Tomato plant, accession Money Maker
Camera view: horizontal (90 deg, fisheye); turntable rotation: 270 degrees
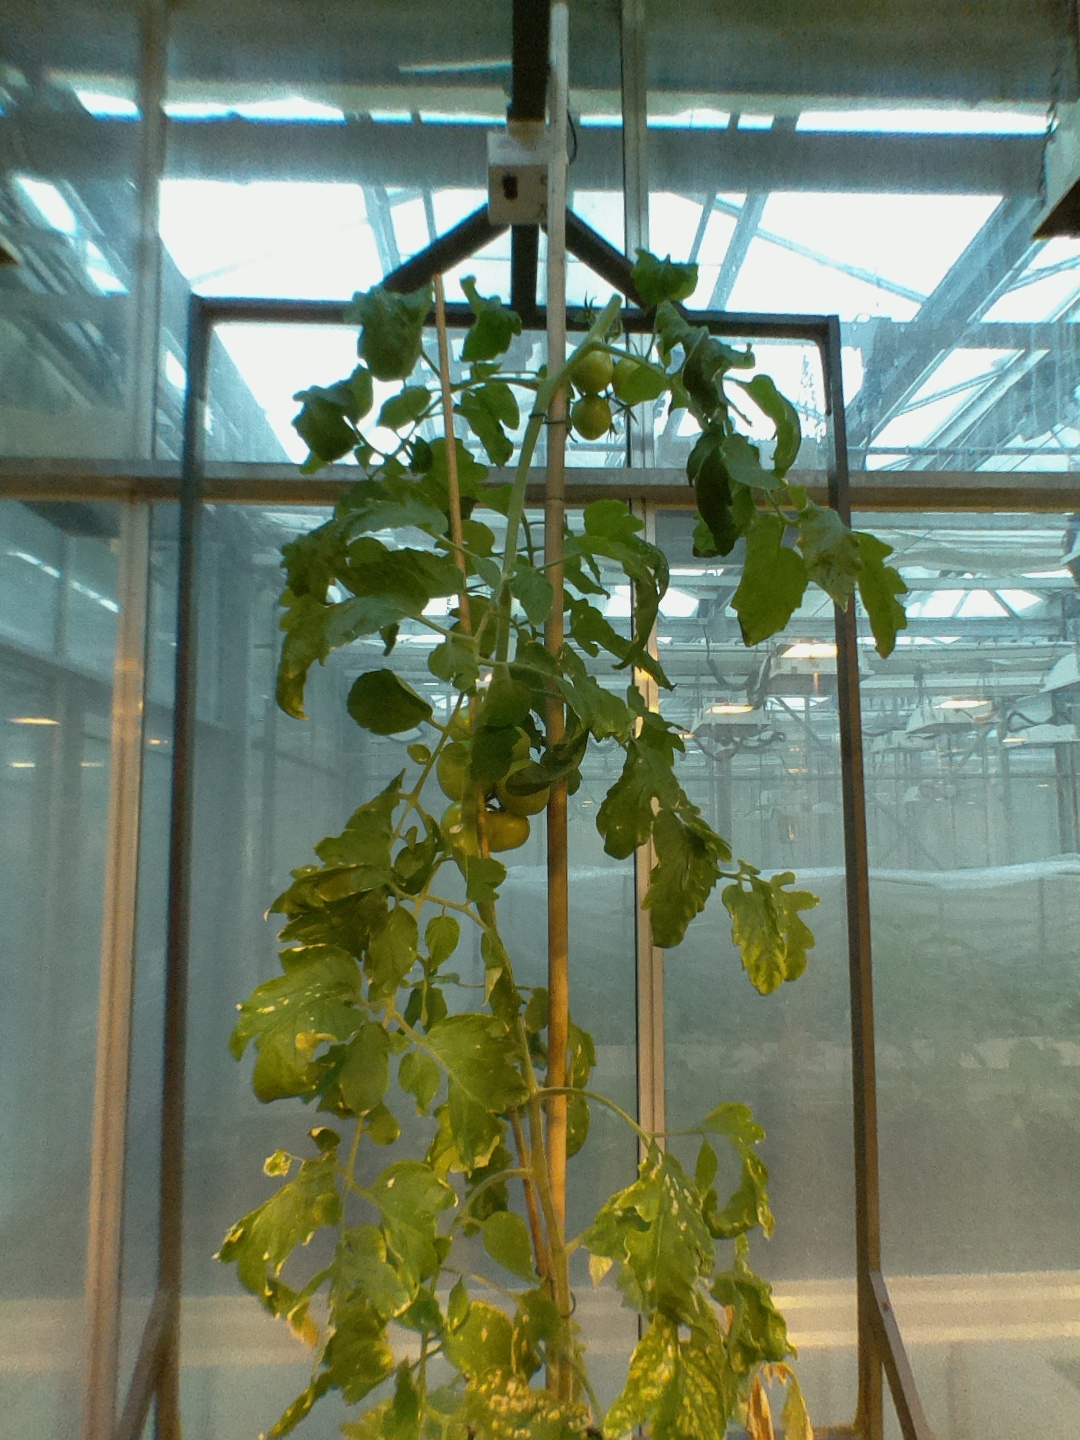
BBCH growth stage 77: 70%-80% of final fruit size